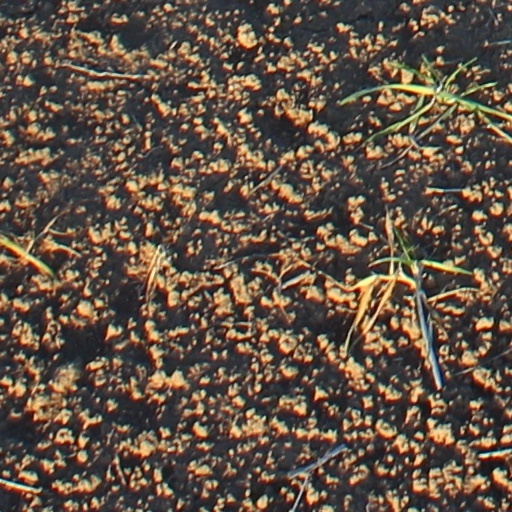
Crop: wheat